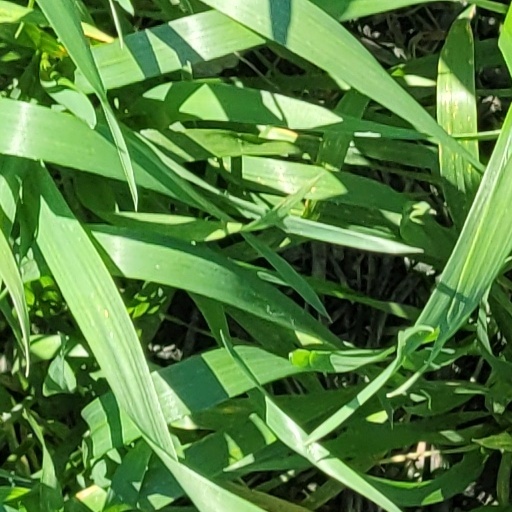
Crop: wheat